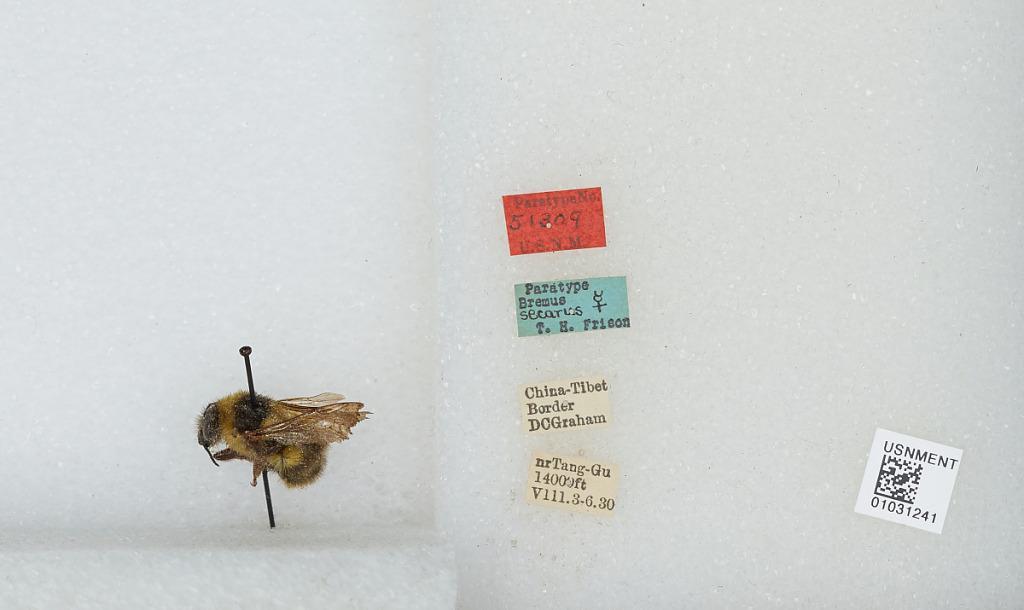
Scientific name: Bombus (Megabombus) securus (Frison)
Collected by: D. Graham
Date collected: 1930-8-3
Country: China
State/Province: Tibet Autonomous Region
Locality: Near Tanggu, China-Tibet border